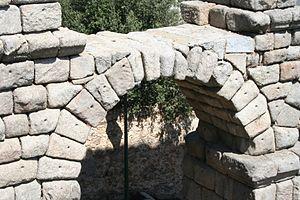
L’aqueduc de Ségovie, Espagne, a été édifié dans la deuxième moitié du Iᵉʳ siècle ou au début du IIᵉ siècle, du règne de Claude à celui de Trajan, selon les avis.